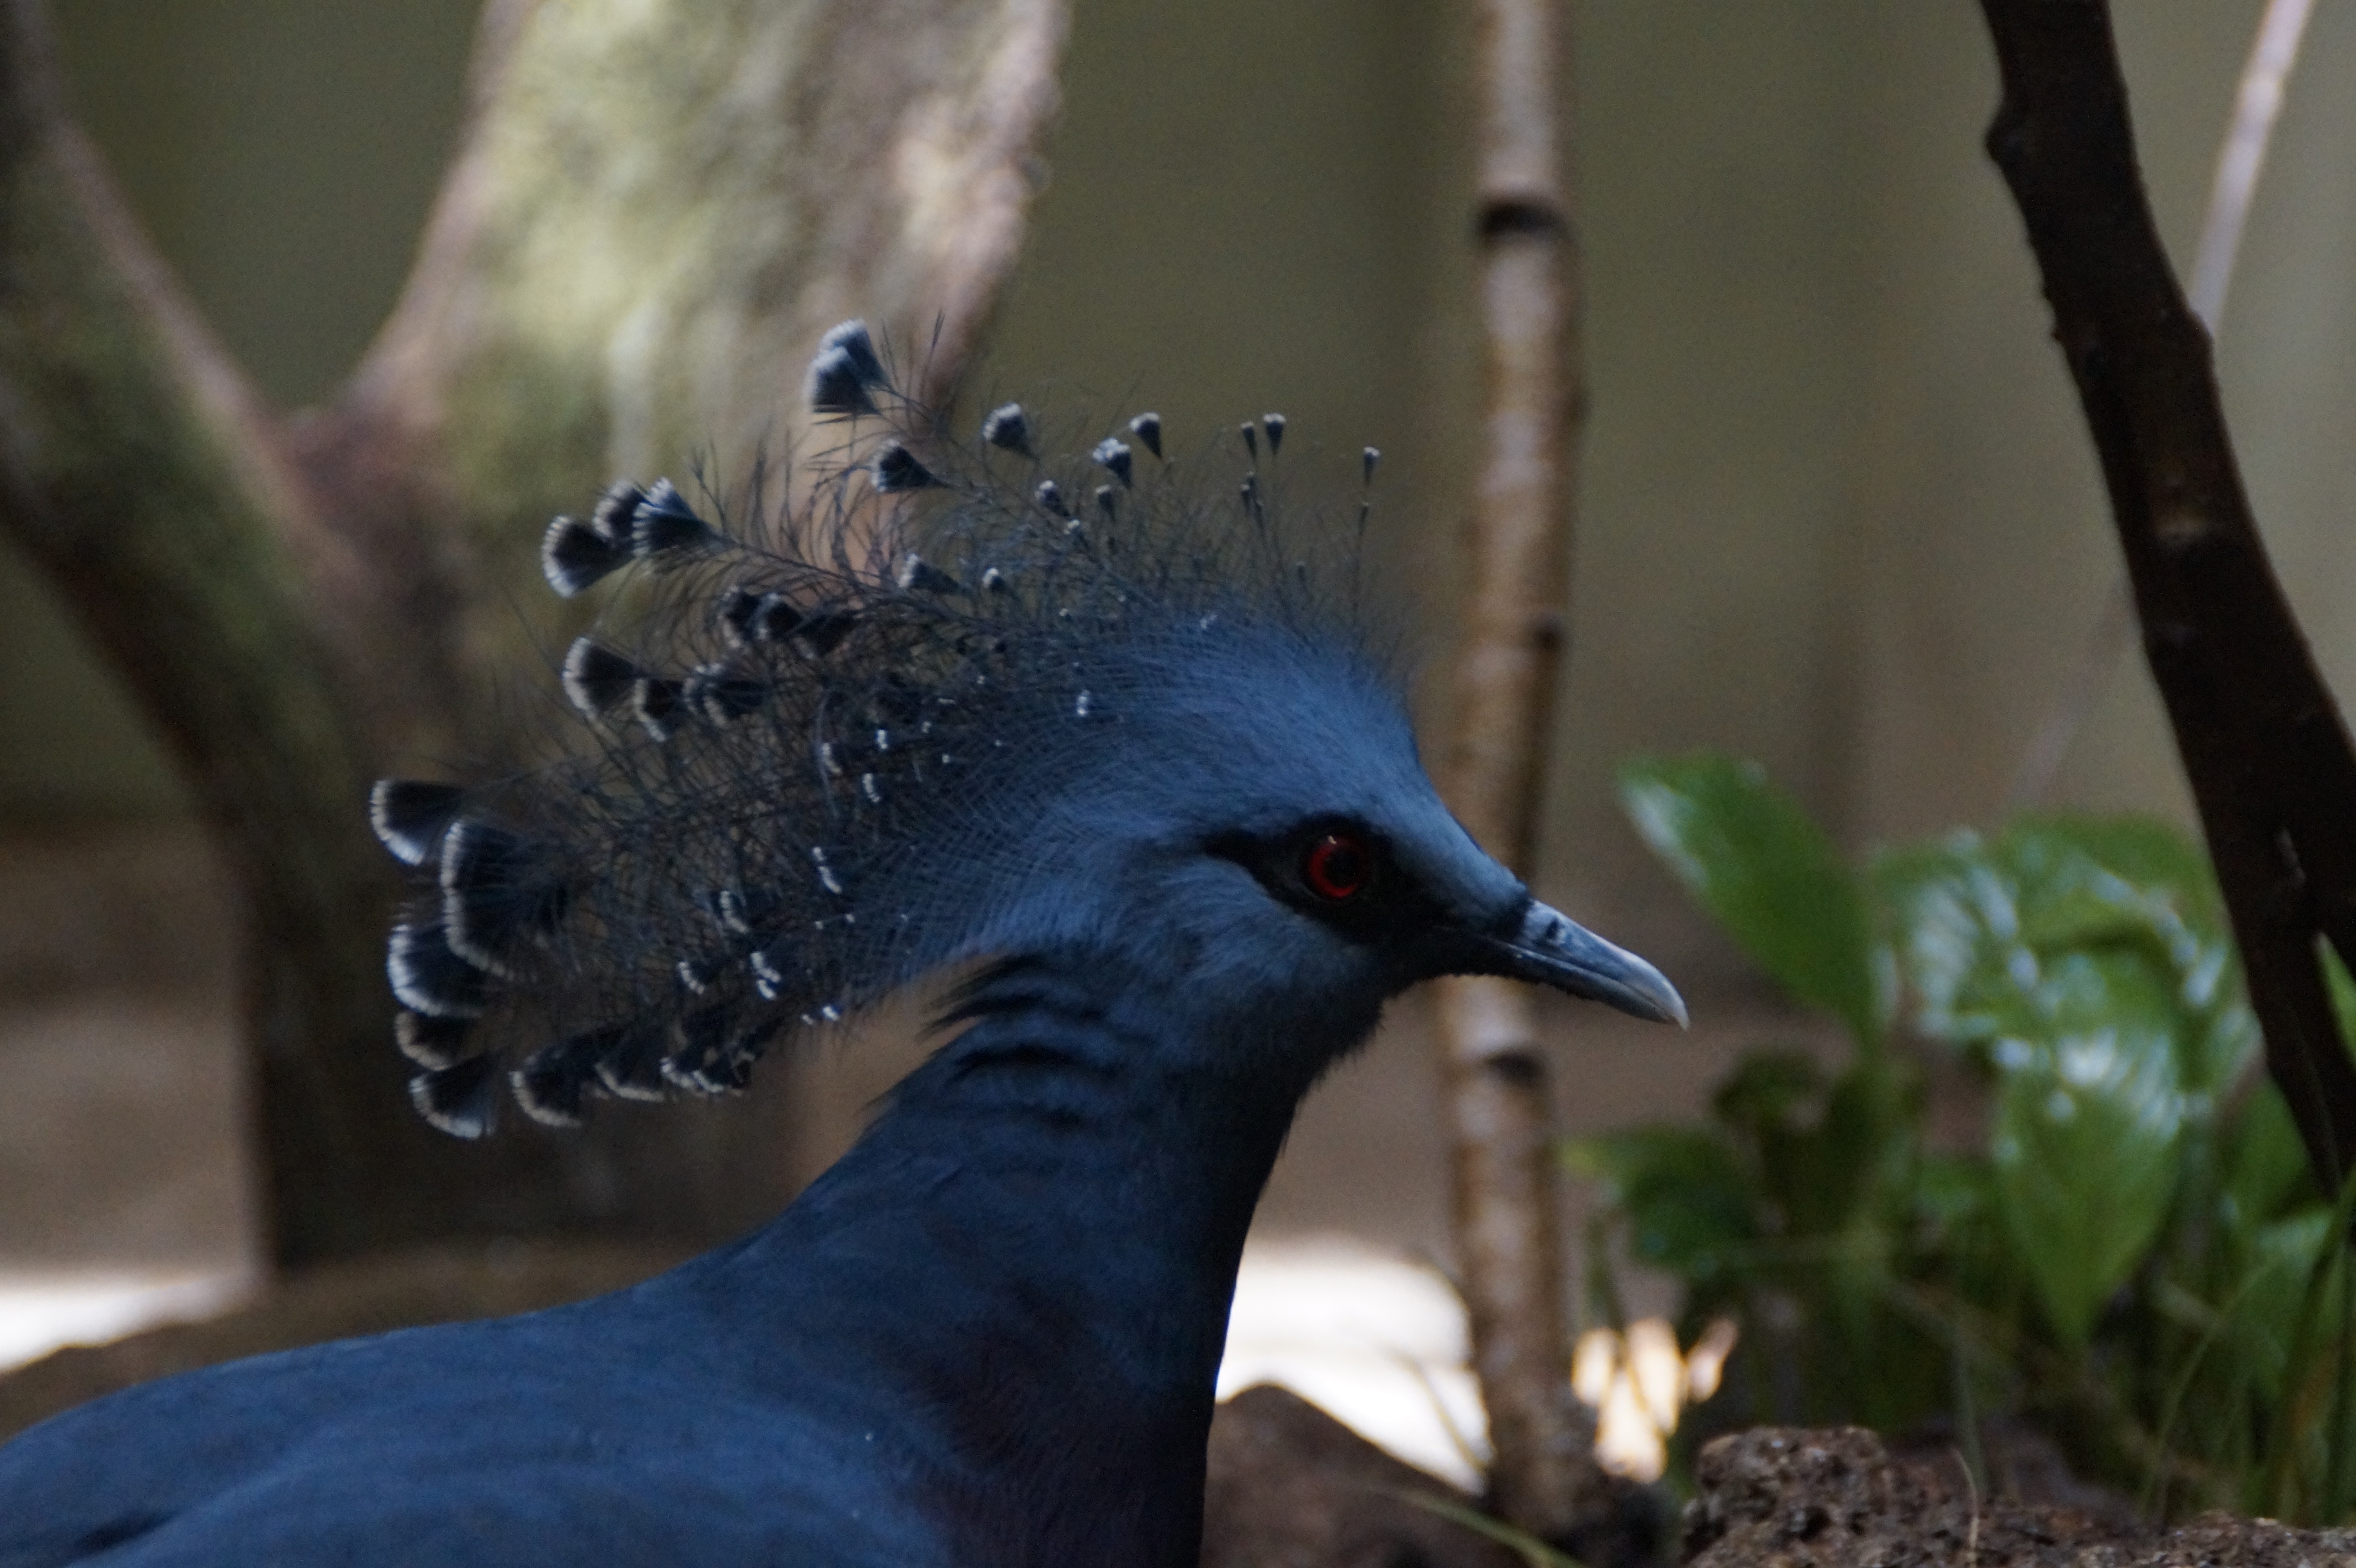
nature, bird, wildlife, zoo, portrait, beak, feather, fauna, hood, close up, head, dove, vertebrate, animal world, comb, pigeons and doves, crown pigeon